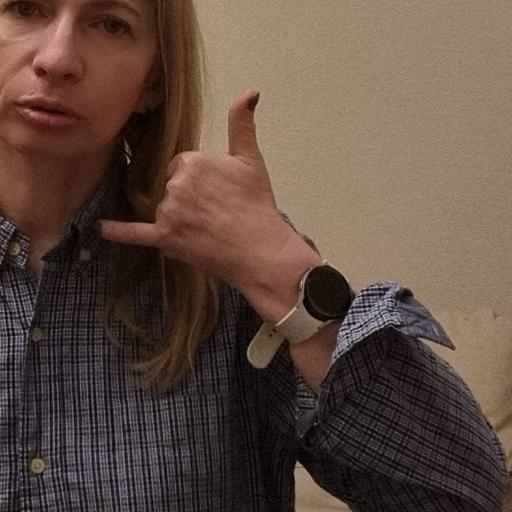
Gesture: call